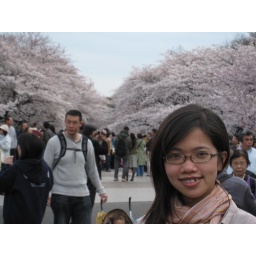
Sakura looks like the cloud in the blue sky.